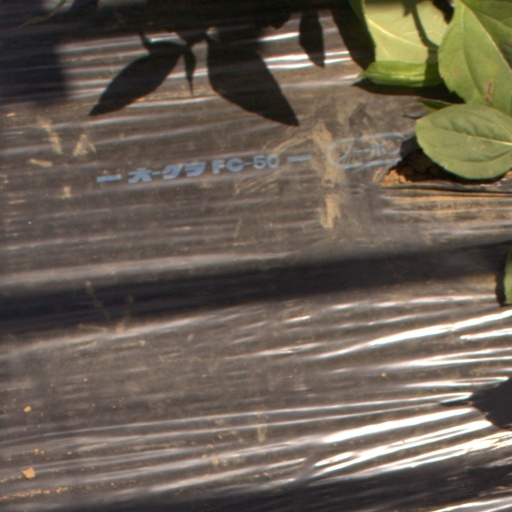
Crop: Jerusalem artichoke